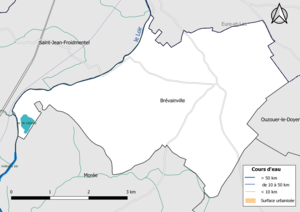
Carte du réseau hydrographique de la commune de fr:Brévainville (Loir-et-Cher, France).
Brévainville est une commune française située dans le département de Loir-et-Cher en région Centre-Val de Loire.